General Confederation of Labour (Argentina)

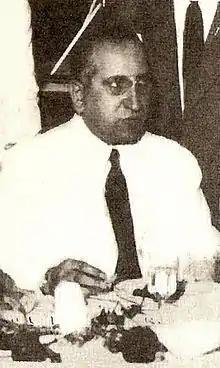
Retail Workers' Union leader Ángel Borlenghi, who became Juan Perón's closest ally in the labor movement.

The CGT was founded on 27 September 1930, the result of an agreement between the Socialist "Confederación Obrera Argentina" (COA) and the Syndicalist "Unión Sindical Argentina" (USA), which had succeeded to the FORA IX (Argentine Regional Workers' Federation, Ninth Congress); smaller, Communist-led unions later joined the CGT as well. The COA, which included the two unions covering rail transport in Argentina ("Unión Ferroviaria" and "La Fraternidad"), was the larger of the two with 100,000 members; the USA, which included, telephone, port, tramway, and public sector unions, represented 15,000.